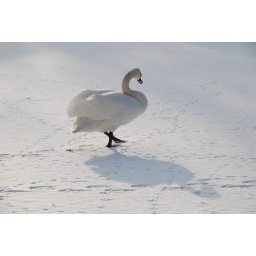
Swan at the frozen lake in Northwood,wandering aimlessly looking for some water refuge.